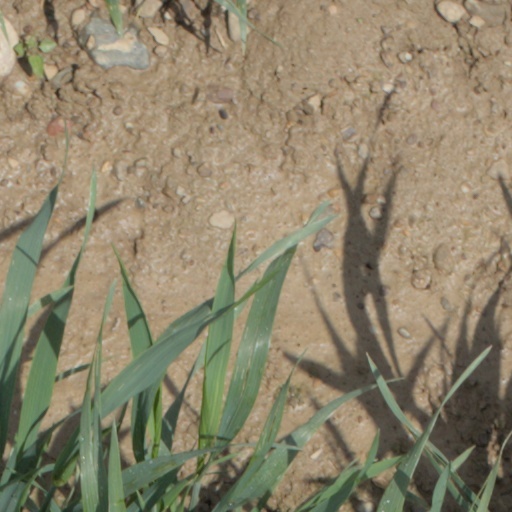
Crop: wheat